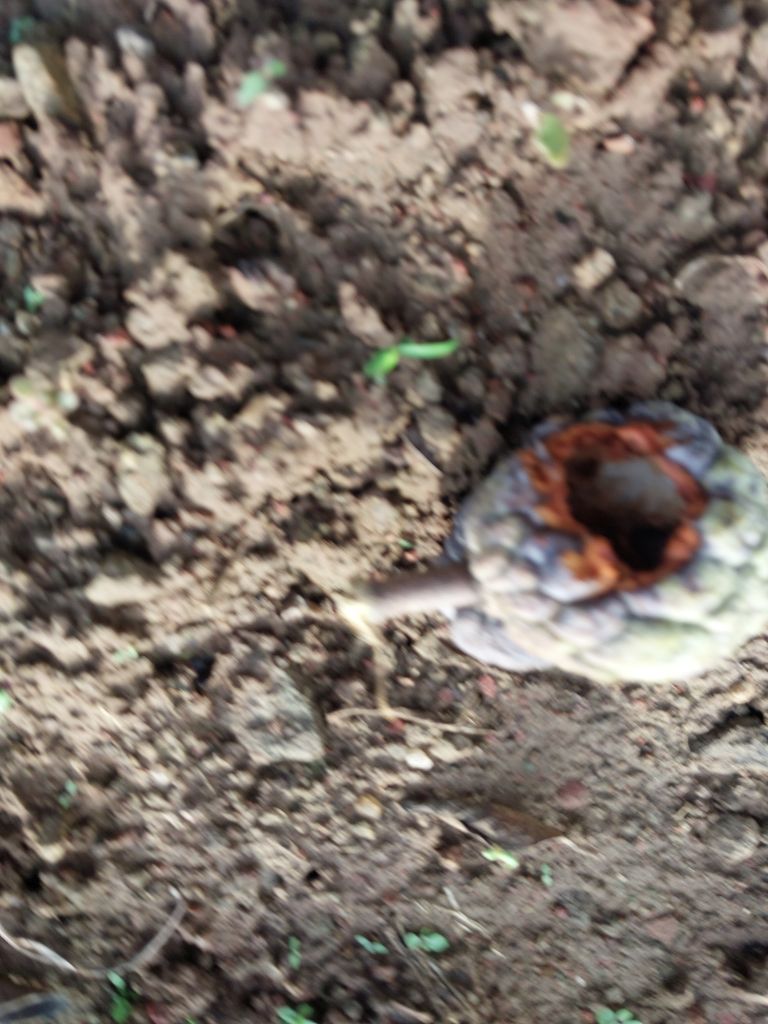
Disease label: Blank Canker